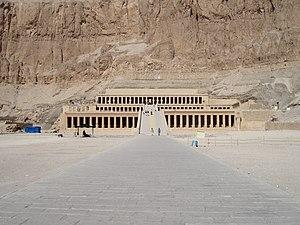
Le temple funéraire d'Hatchepsout est un temple des millions d'années datant de la XVIIIᵉ dynastie ; il est le temple le mieux conservé de Deir el-Bahari sur la rive ouest du Nil à Thèbes. Son architecture est saisissante. Les pylônes sont remplacés par des portiques à l'entrée de chaque terrasse. L'ensemble du temple est construit en calcaire.